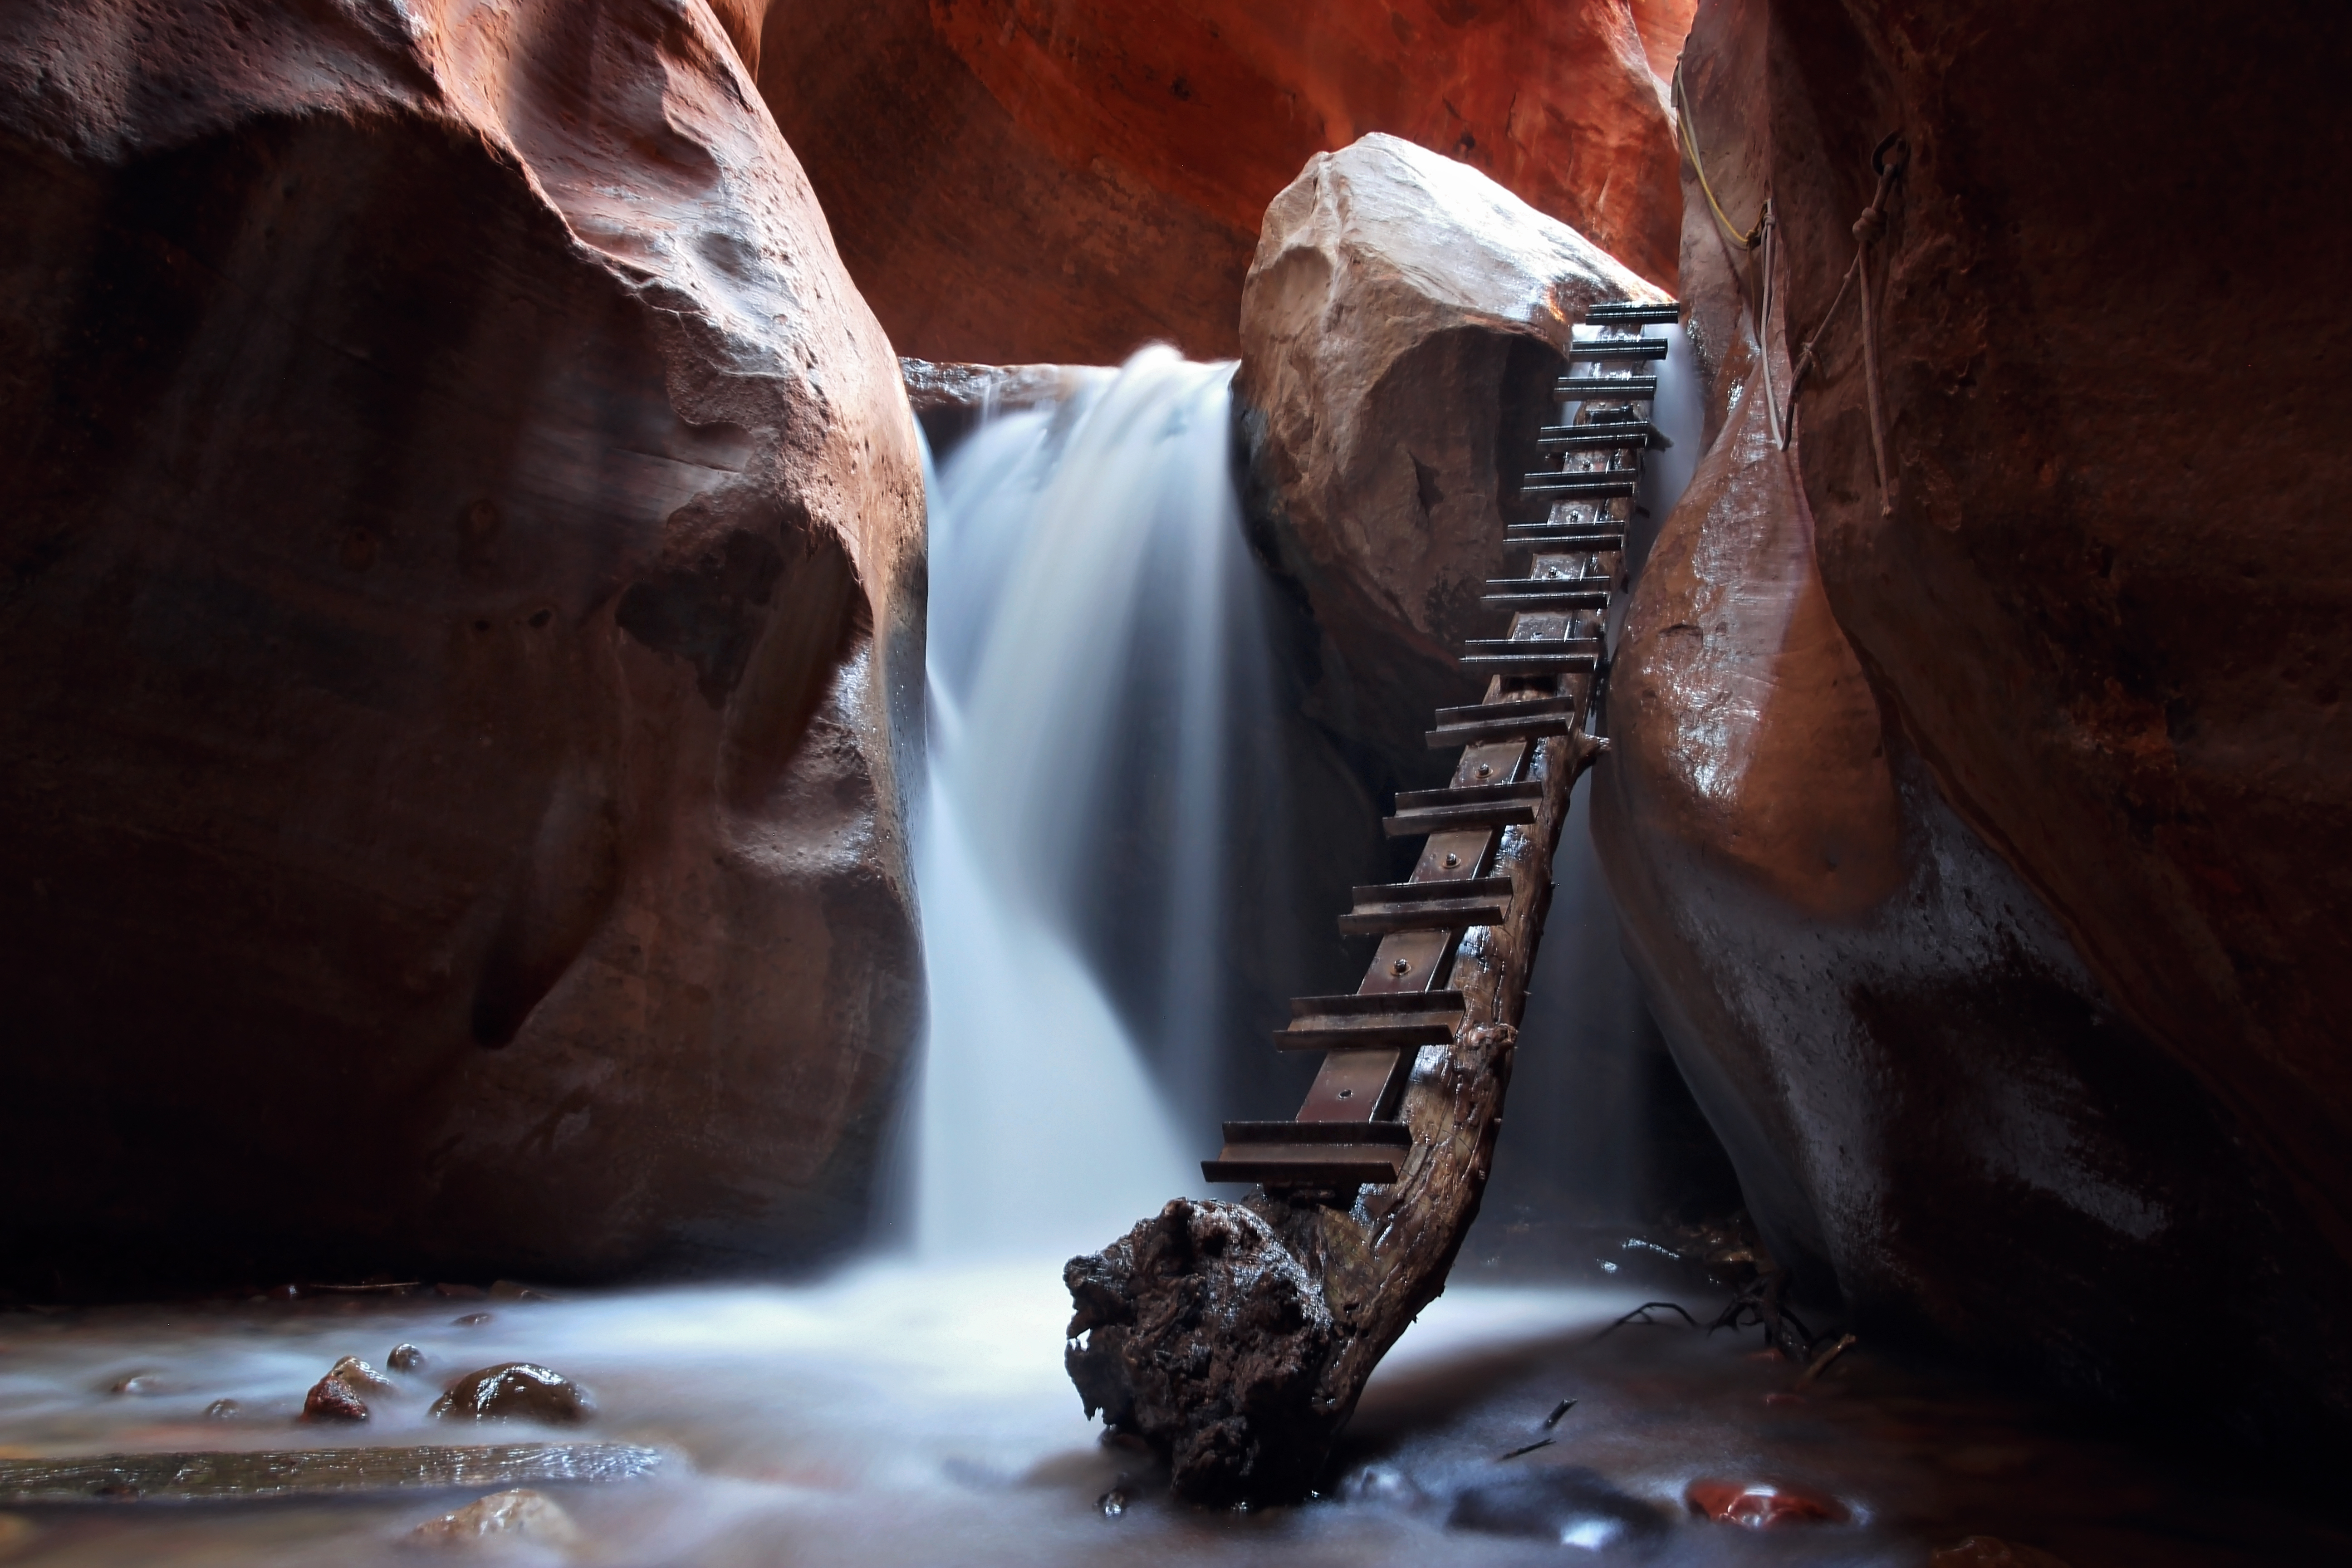
water, nature, rock, branch, rope, formation, motion, cave, reflection, scenic, rock formation, rocky, ladder, temple, waterfalls, time lapse, screenshot, landform, steel ladder